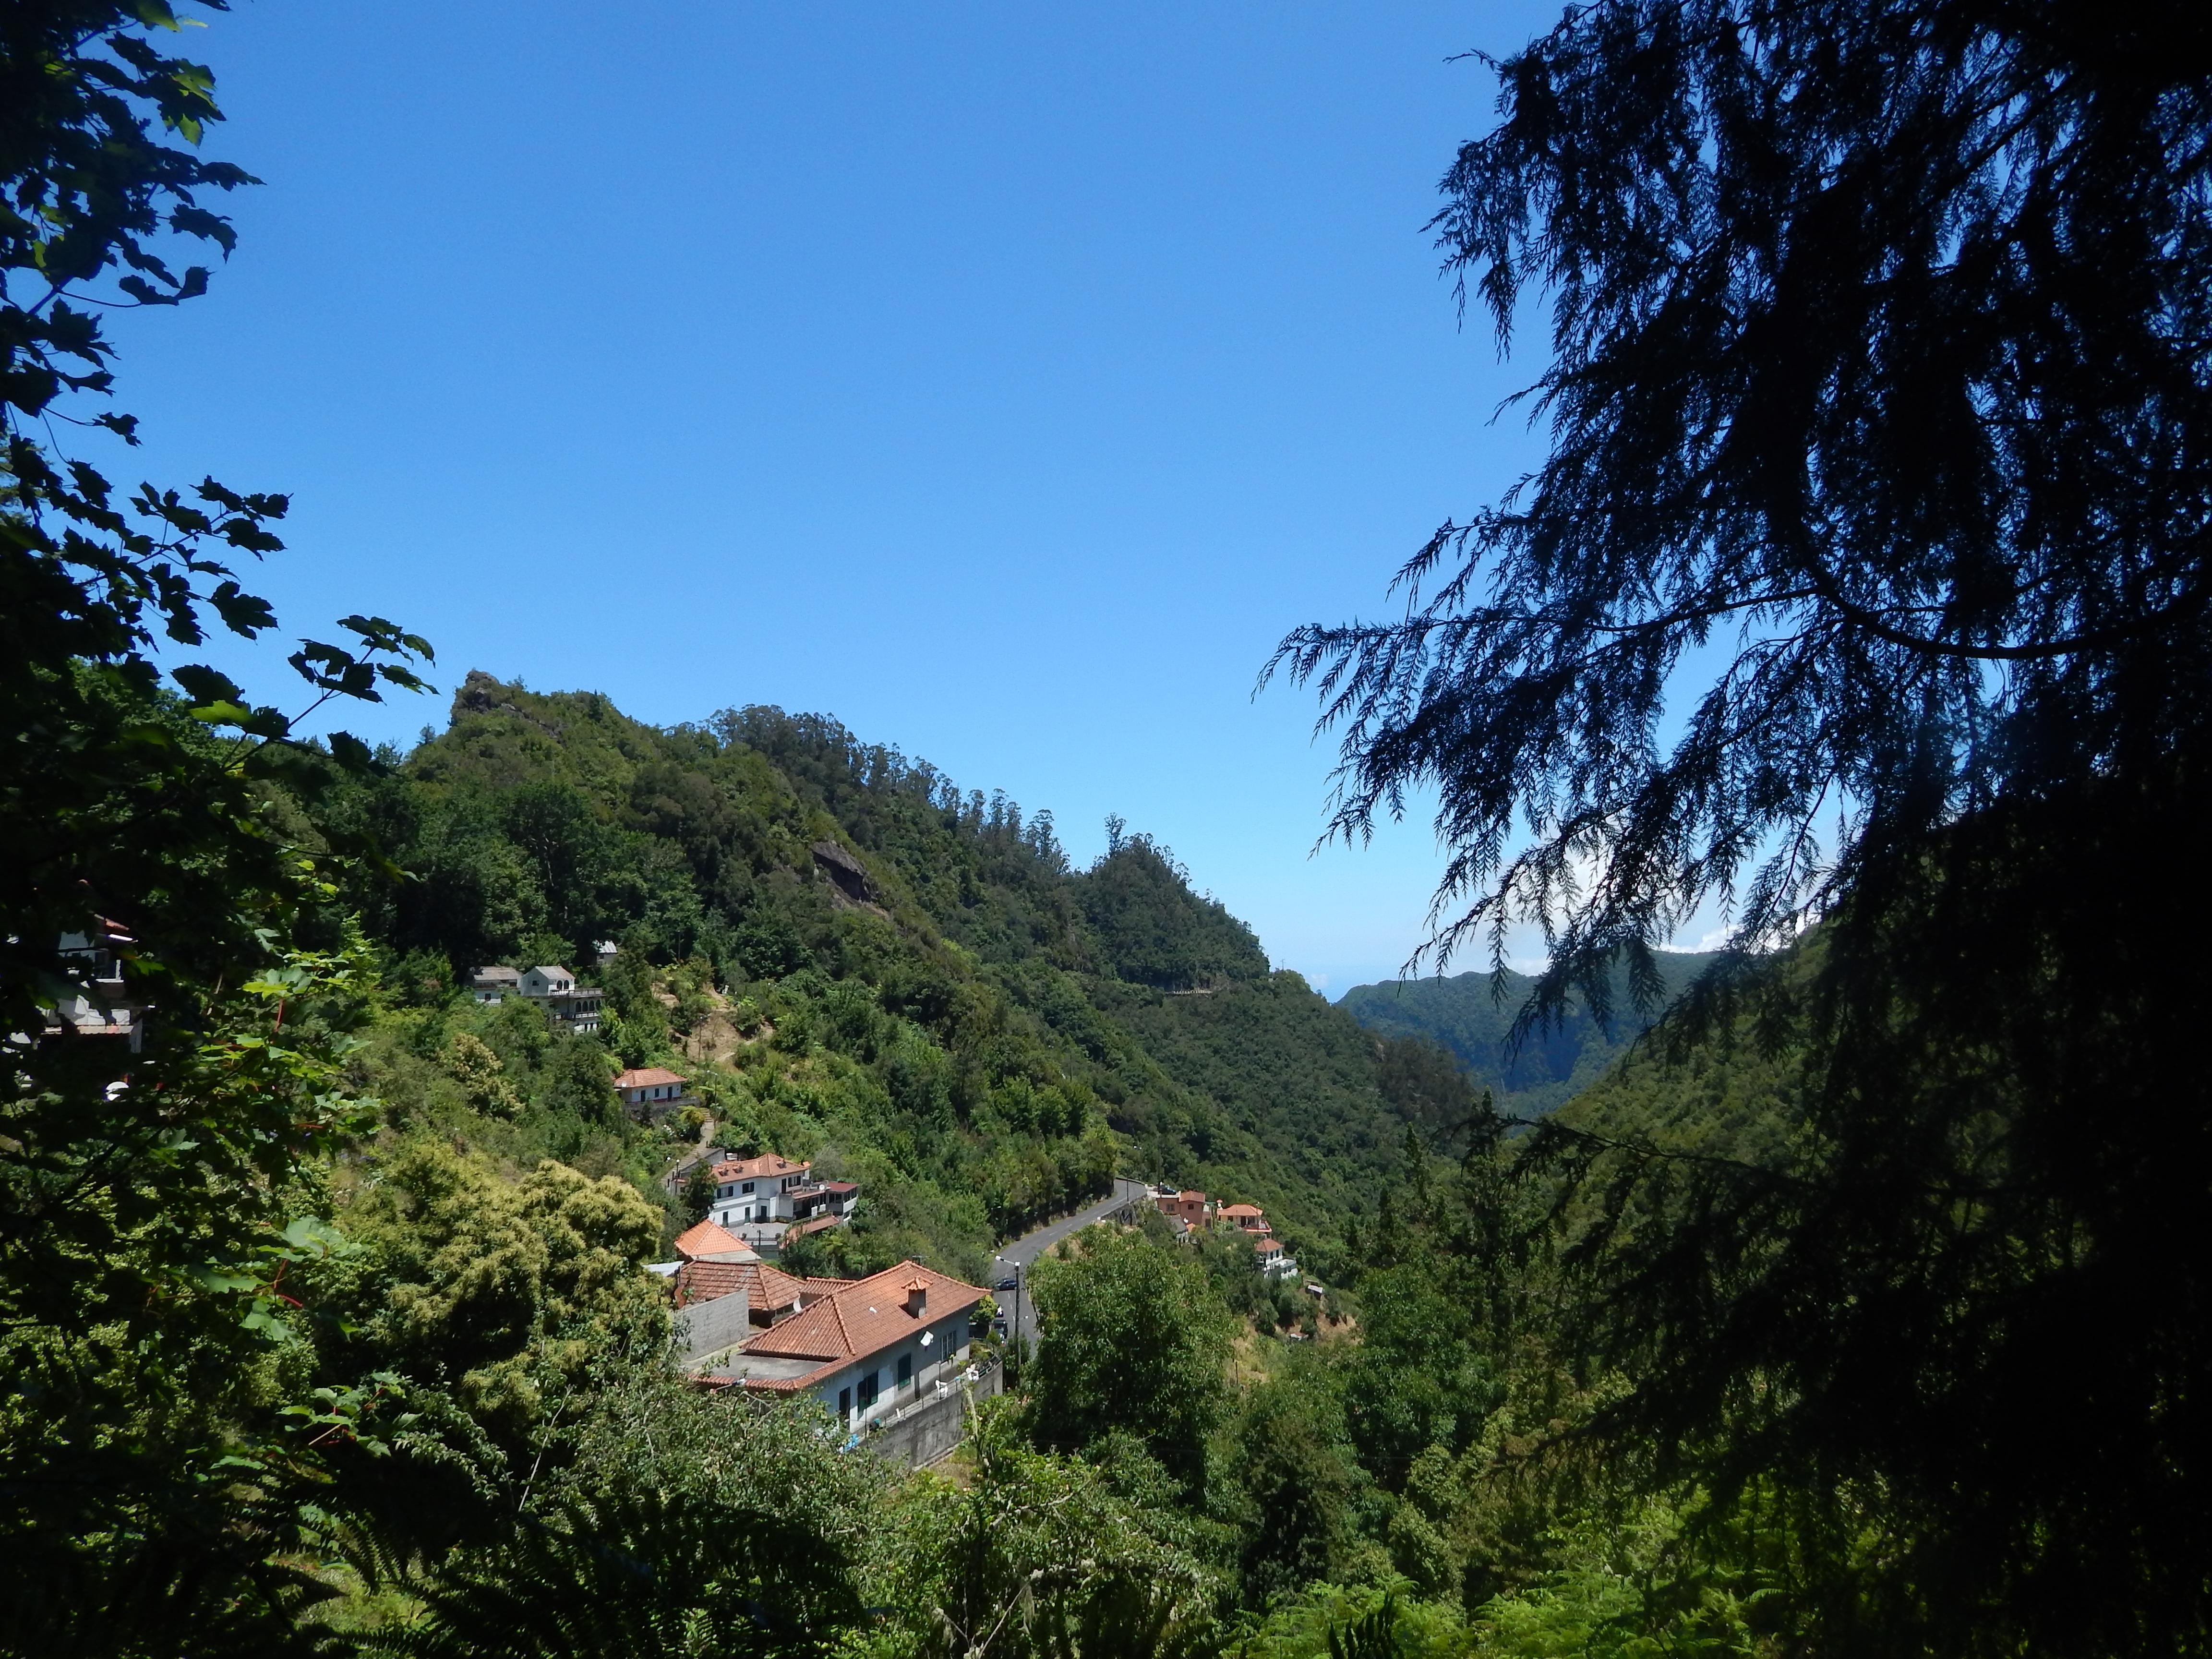
tree, nature, forest, mountain, hill, valley, mountain range, jungle, ridge, mountain landscape, rainforest, madeira, mountain village, mountainous landforms